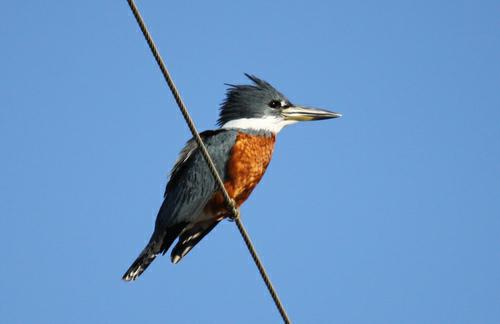
A photo of a ringed kingfisher